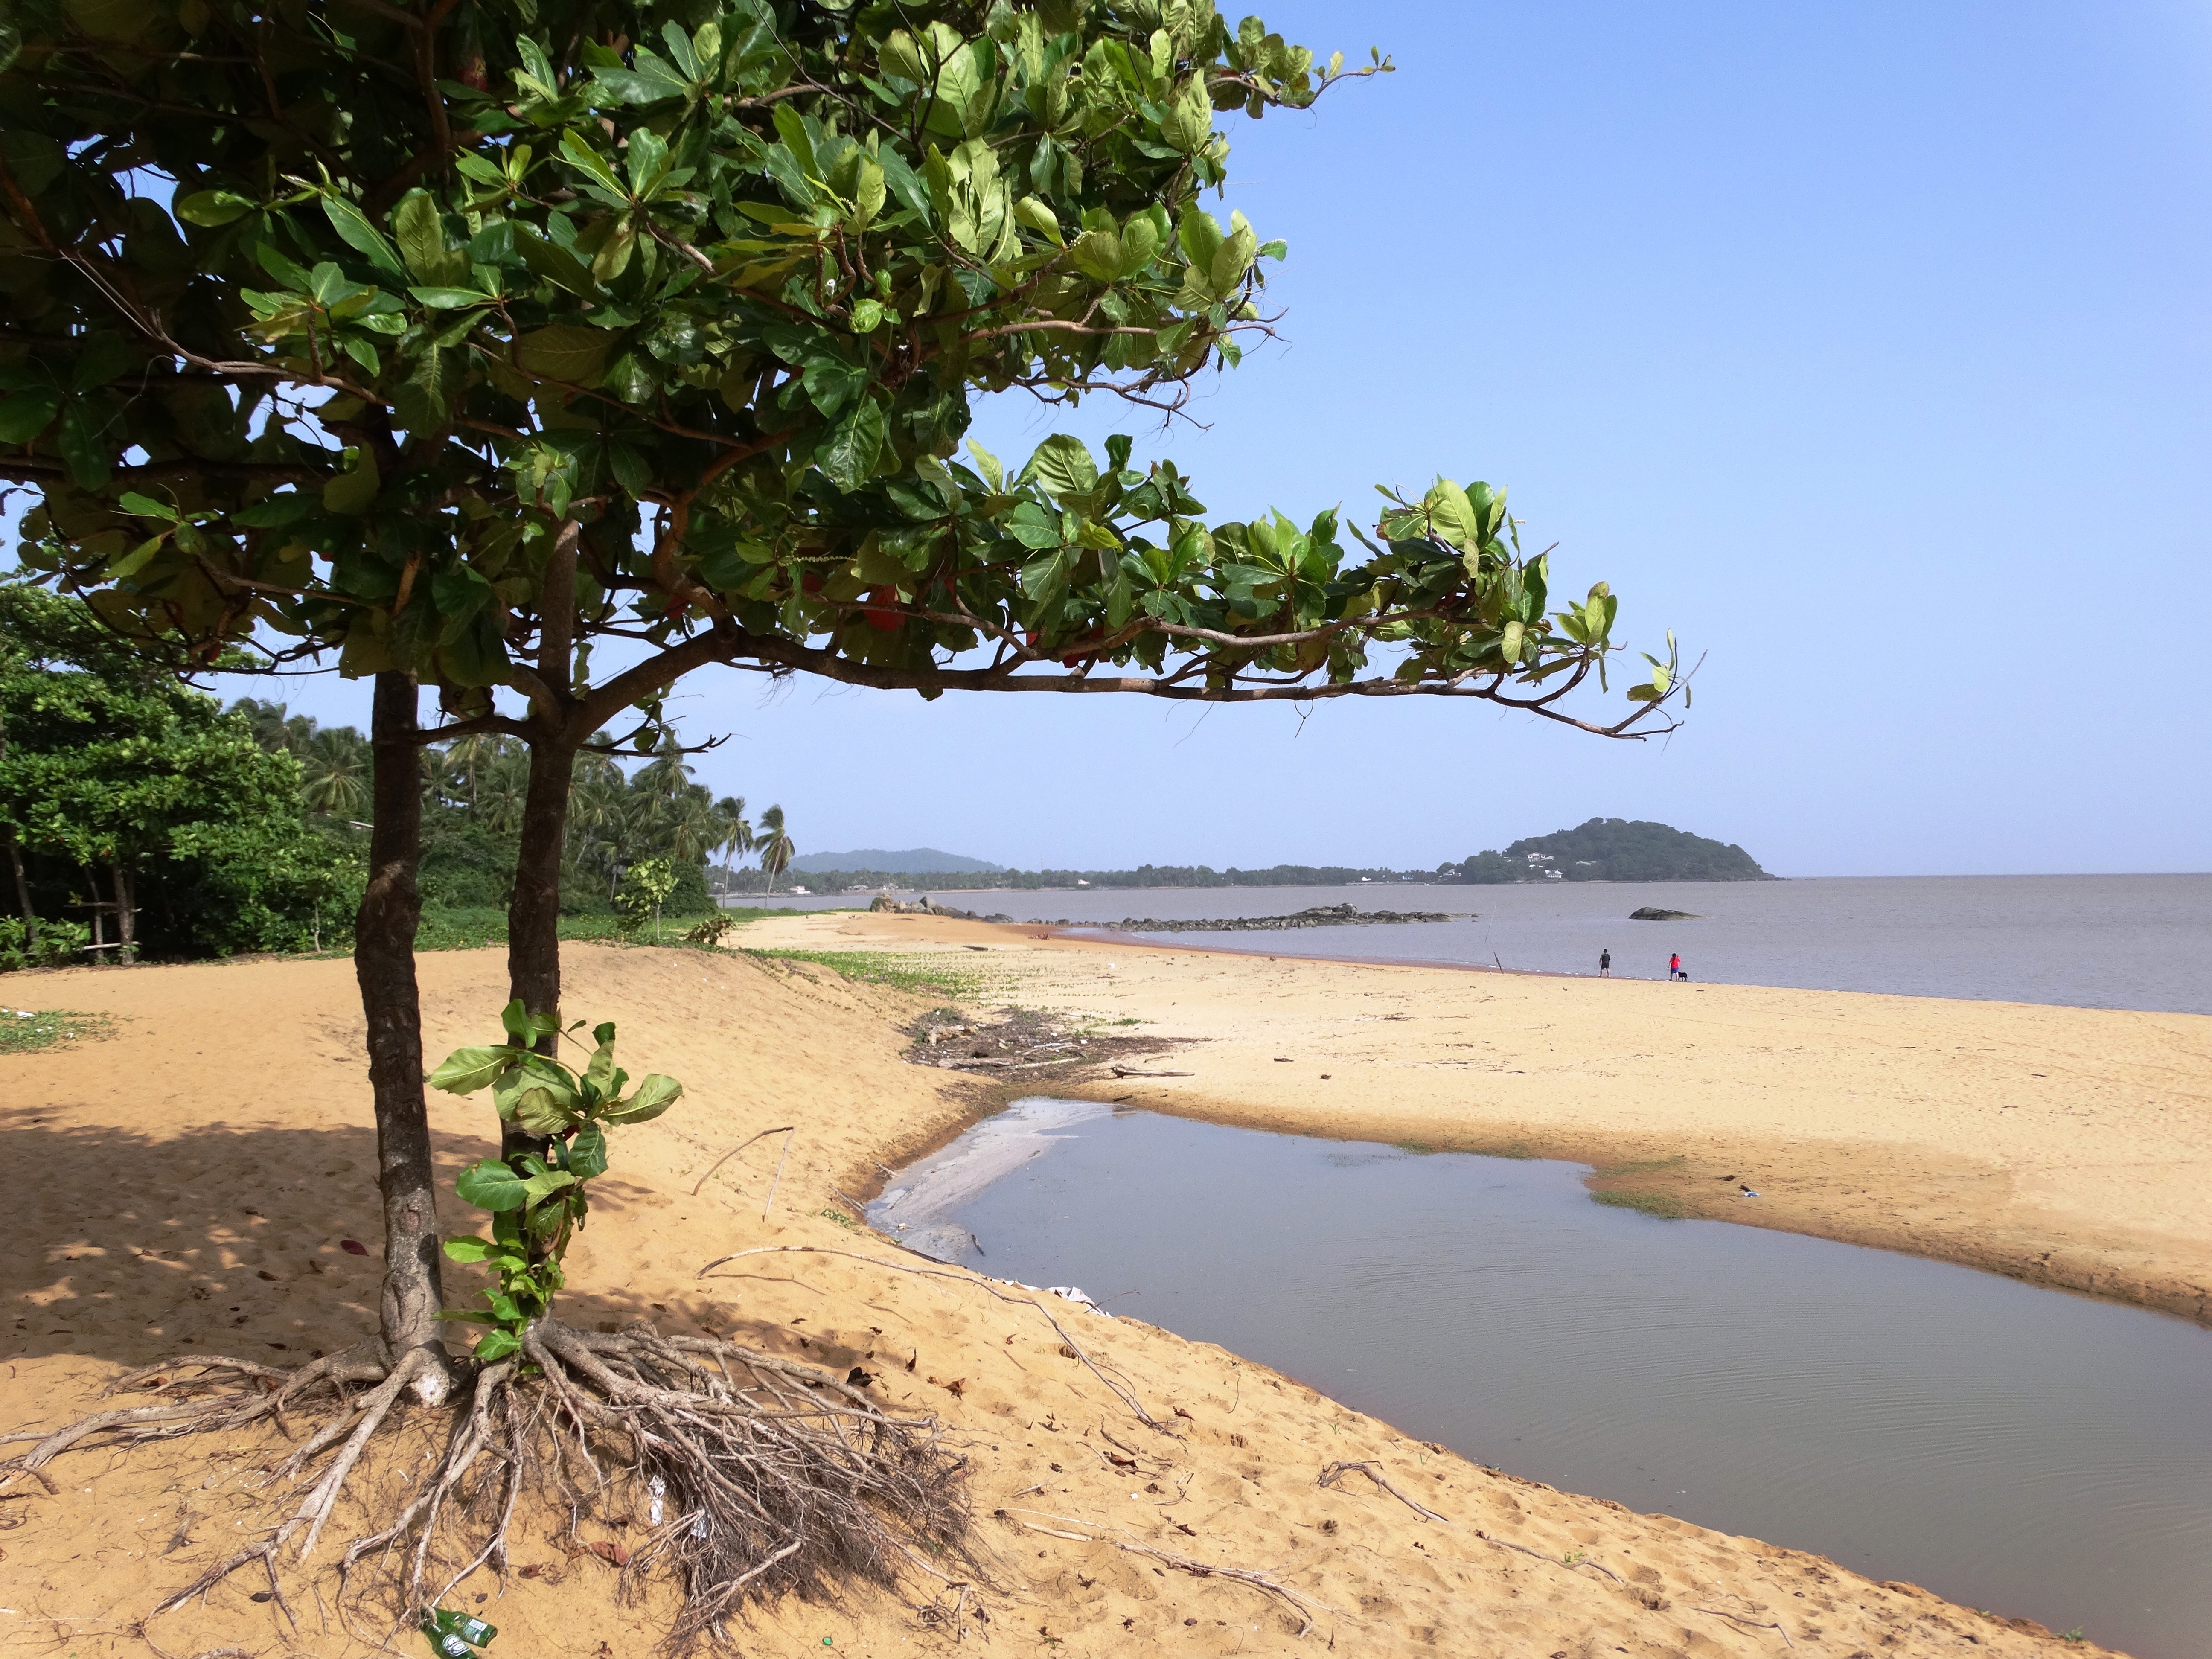
beach, landscape, sea, coast, tree, sand, shore, vacation, bay, body of water, tropics, orla, beira mar, cayenne, french guiana, natural environment, woody plant, arecales